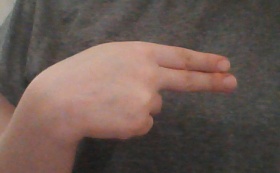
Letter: ain